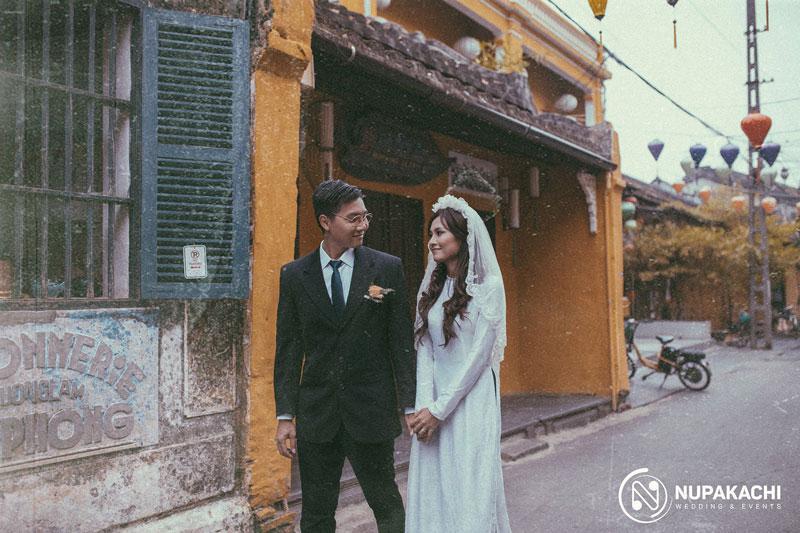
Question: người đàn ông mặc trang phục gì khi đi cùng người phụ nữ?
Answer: người đàn ông mặc bộ vest đen